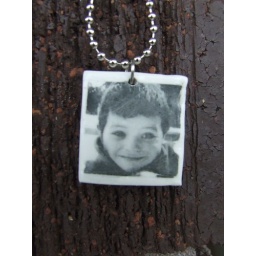
available now in our etsykittyrobot.etsy.com(this boy is my cute as hell nephew, couldnt u just squeeze those cheeks hehe)